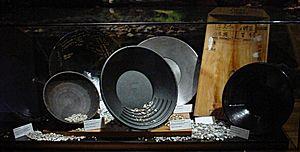
Pans et batées, outils utilisés pour la prospection minière et l'orpaillage dans divers pays. Exposition au Museo del Oro de Asturias, Navelgas, Espagne.
La batée est un instrument conique creux tirant son nom de l'Espagnol batea, qui signifie cuvette. En forme de chapeau chinois, la batée constitue le matériel de base de l'orpailleur mais aussi de la prospection minière. De par sa forme et un geste technique maîtrisé de rotation dans l'eau, la batée permet d'exercer une force centrifuge hydraulique sur les alluvions. Les alluvions les plus légères sont évacuées en premier et les matériaux les plus denses restent au fond de la batée. À ce stade final, un second geste plus technique permet de séparer, une fois encore via l'inertie centrifuge, les alluvions de l'or.